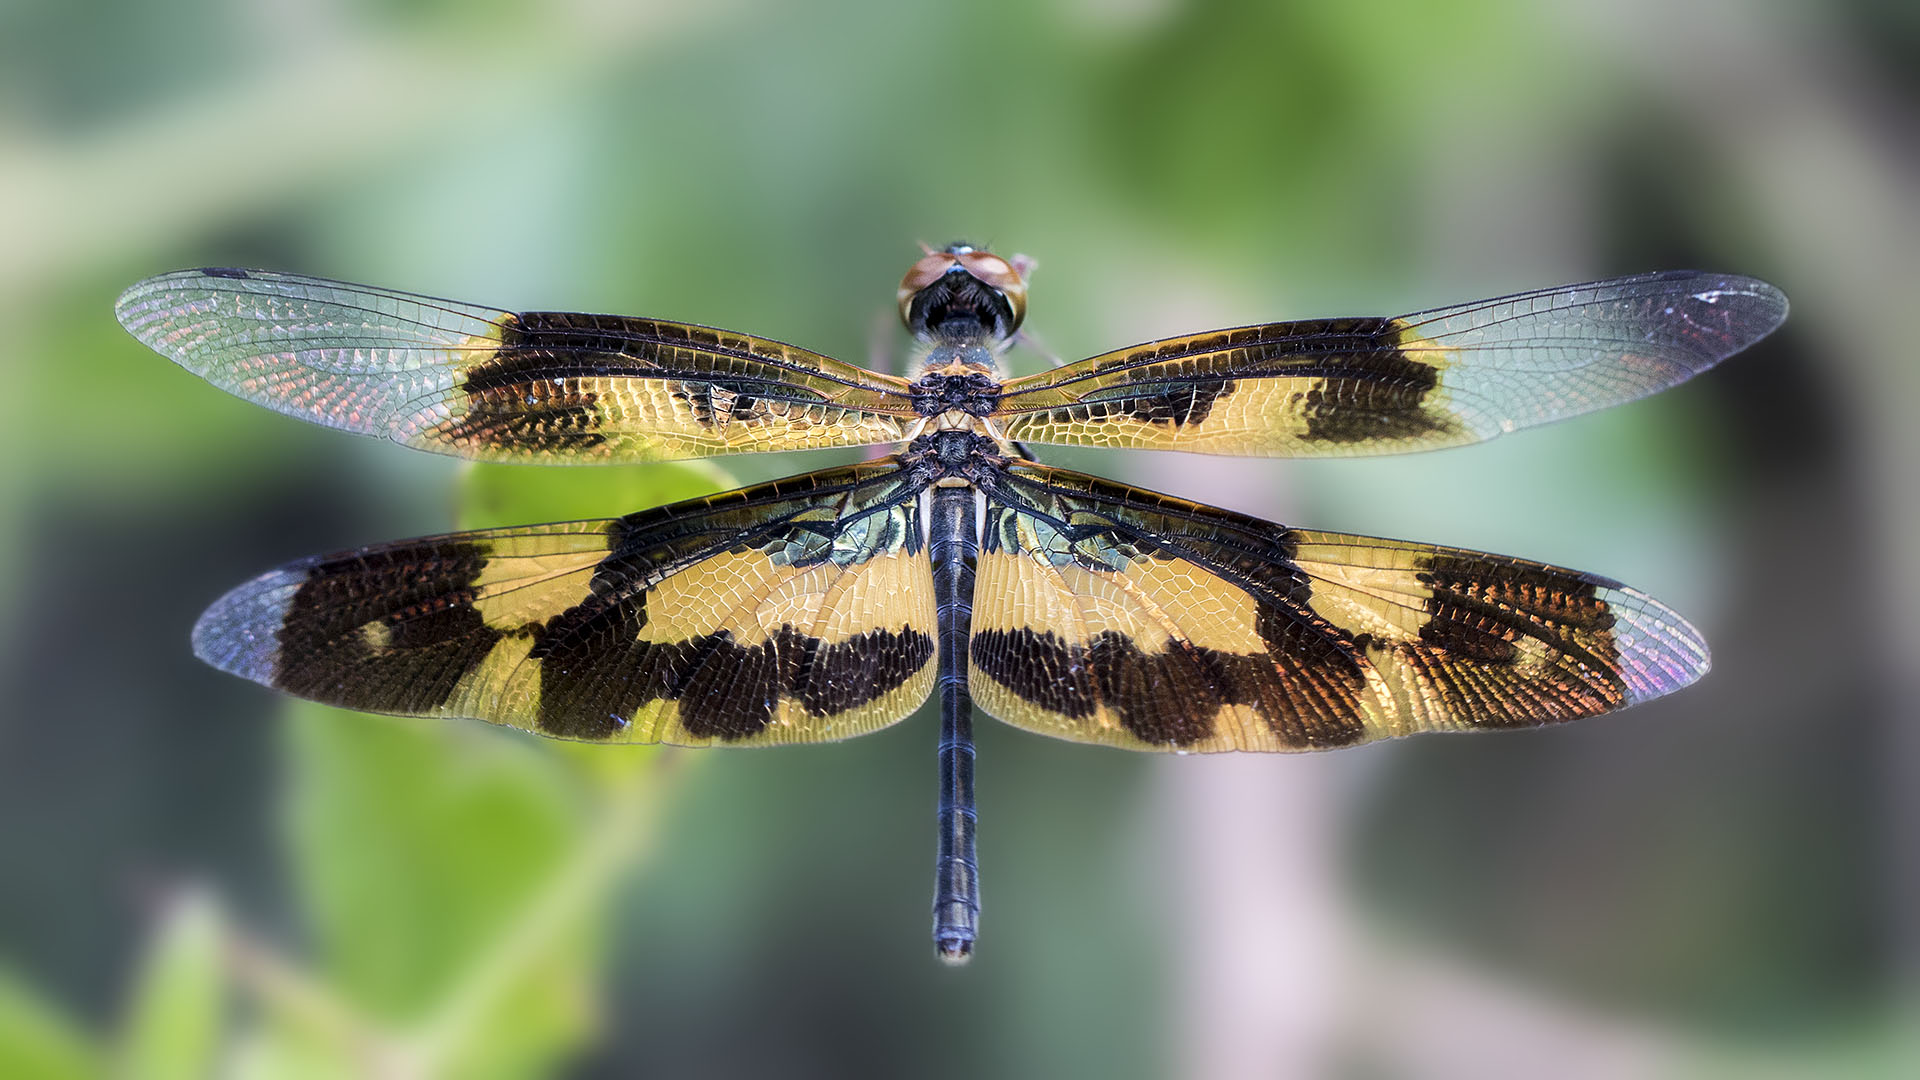
nature, wing, photography, flower, insect, fauna, invertebrate, close up, dragonfly, anisoptera, india, arthropoda, ariansuresh, skanfarmhouse, nellore, andhrapradesh, animalia, hexapoda, insecta, pterygota, odonata, epiprocta, libelluloidea, libellulidae, trameinae, 750d2016img6317, commonpicturewing, variegatedflutterer, rhyothemistini, rhyothemis, rhyothemisvariegata, macro photography, arthropod, dragonflies and damseflies, moths and butterflies, lycaenid